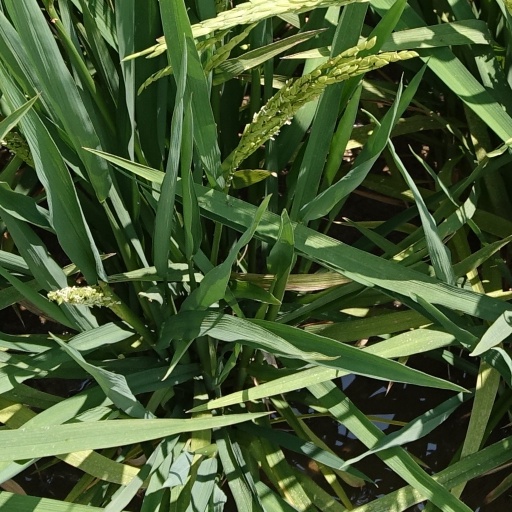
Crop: rice